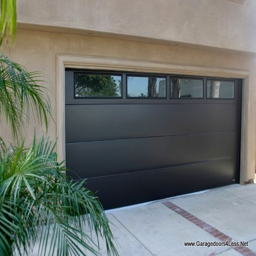
a starkly black garage for the modern home - anyone bold enough to pull this off on your house ?